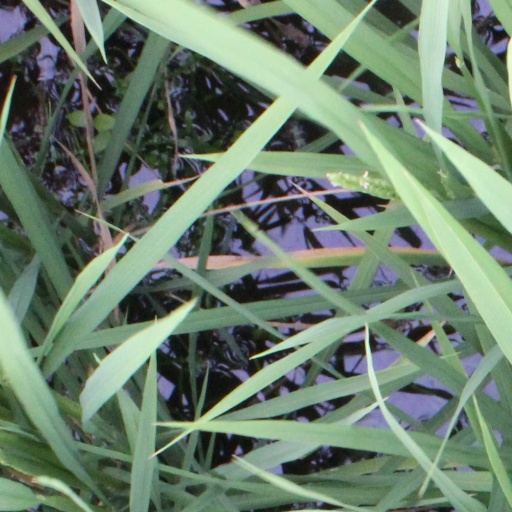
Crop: rice